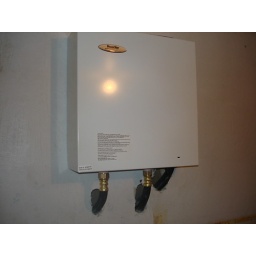
Tankless hot water heater that will be hidden in kitchen cabnet